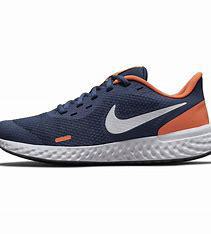
Brand: Nike
Model: Revolution 5